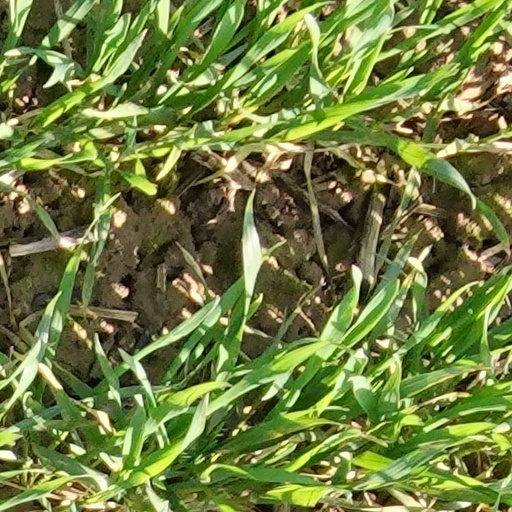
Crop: wheat